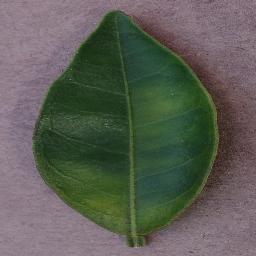
Label: Orange___Haunglongbing_(Citrus_greening)